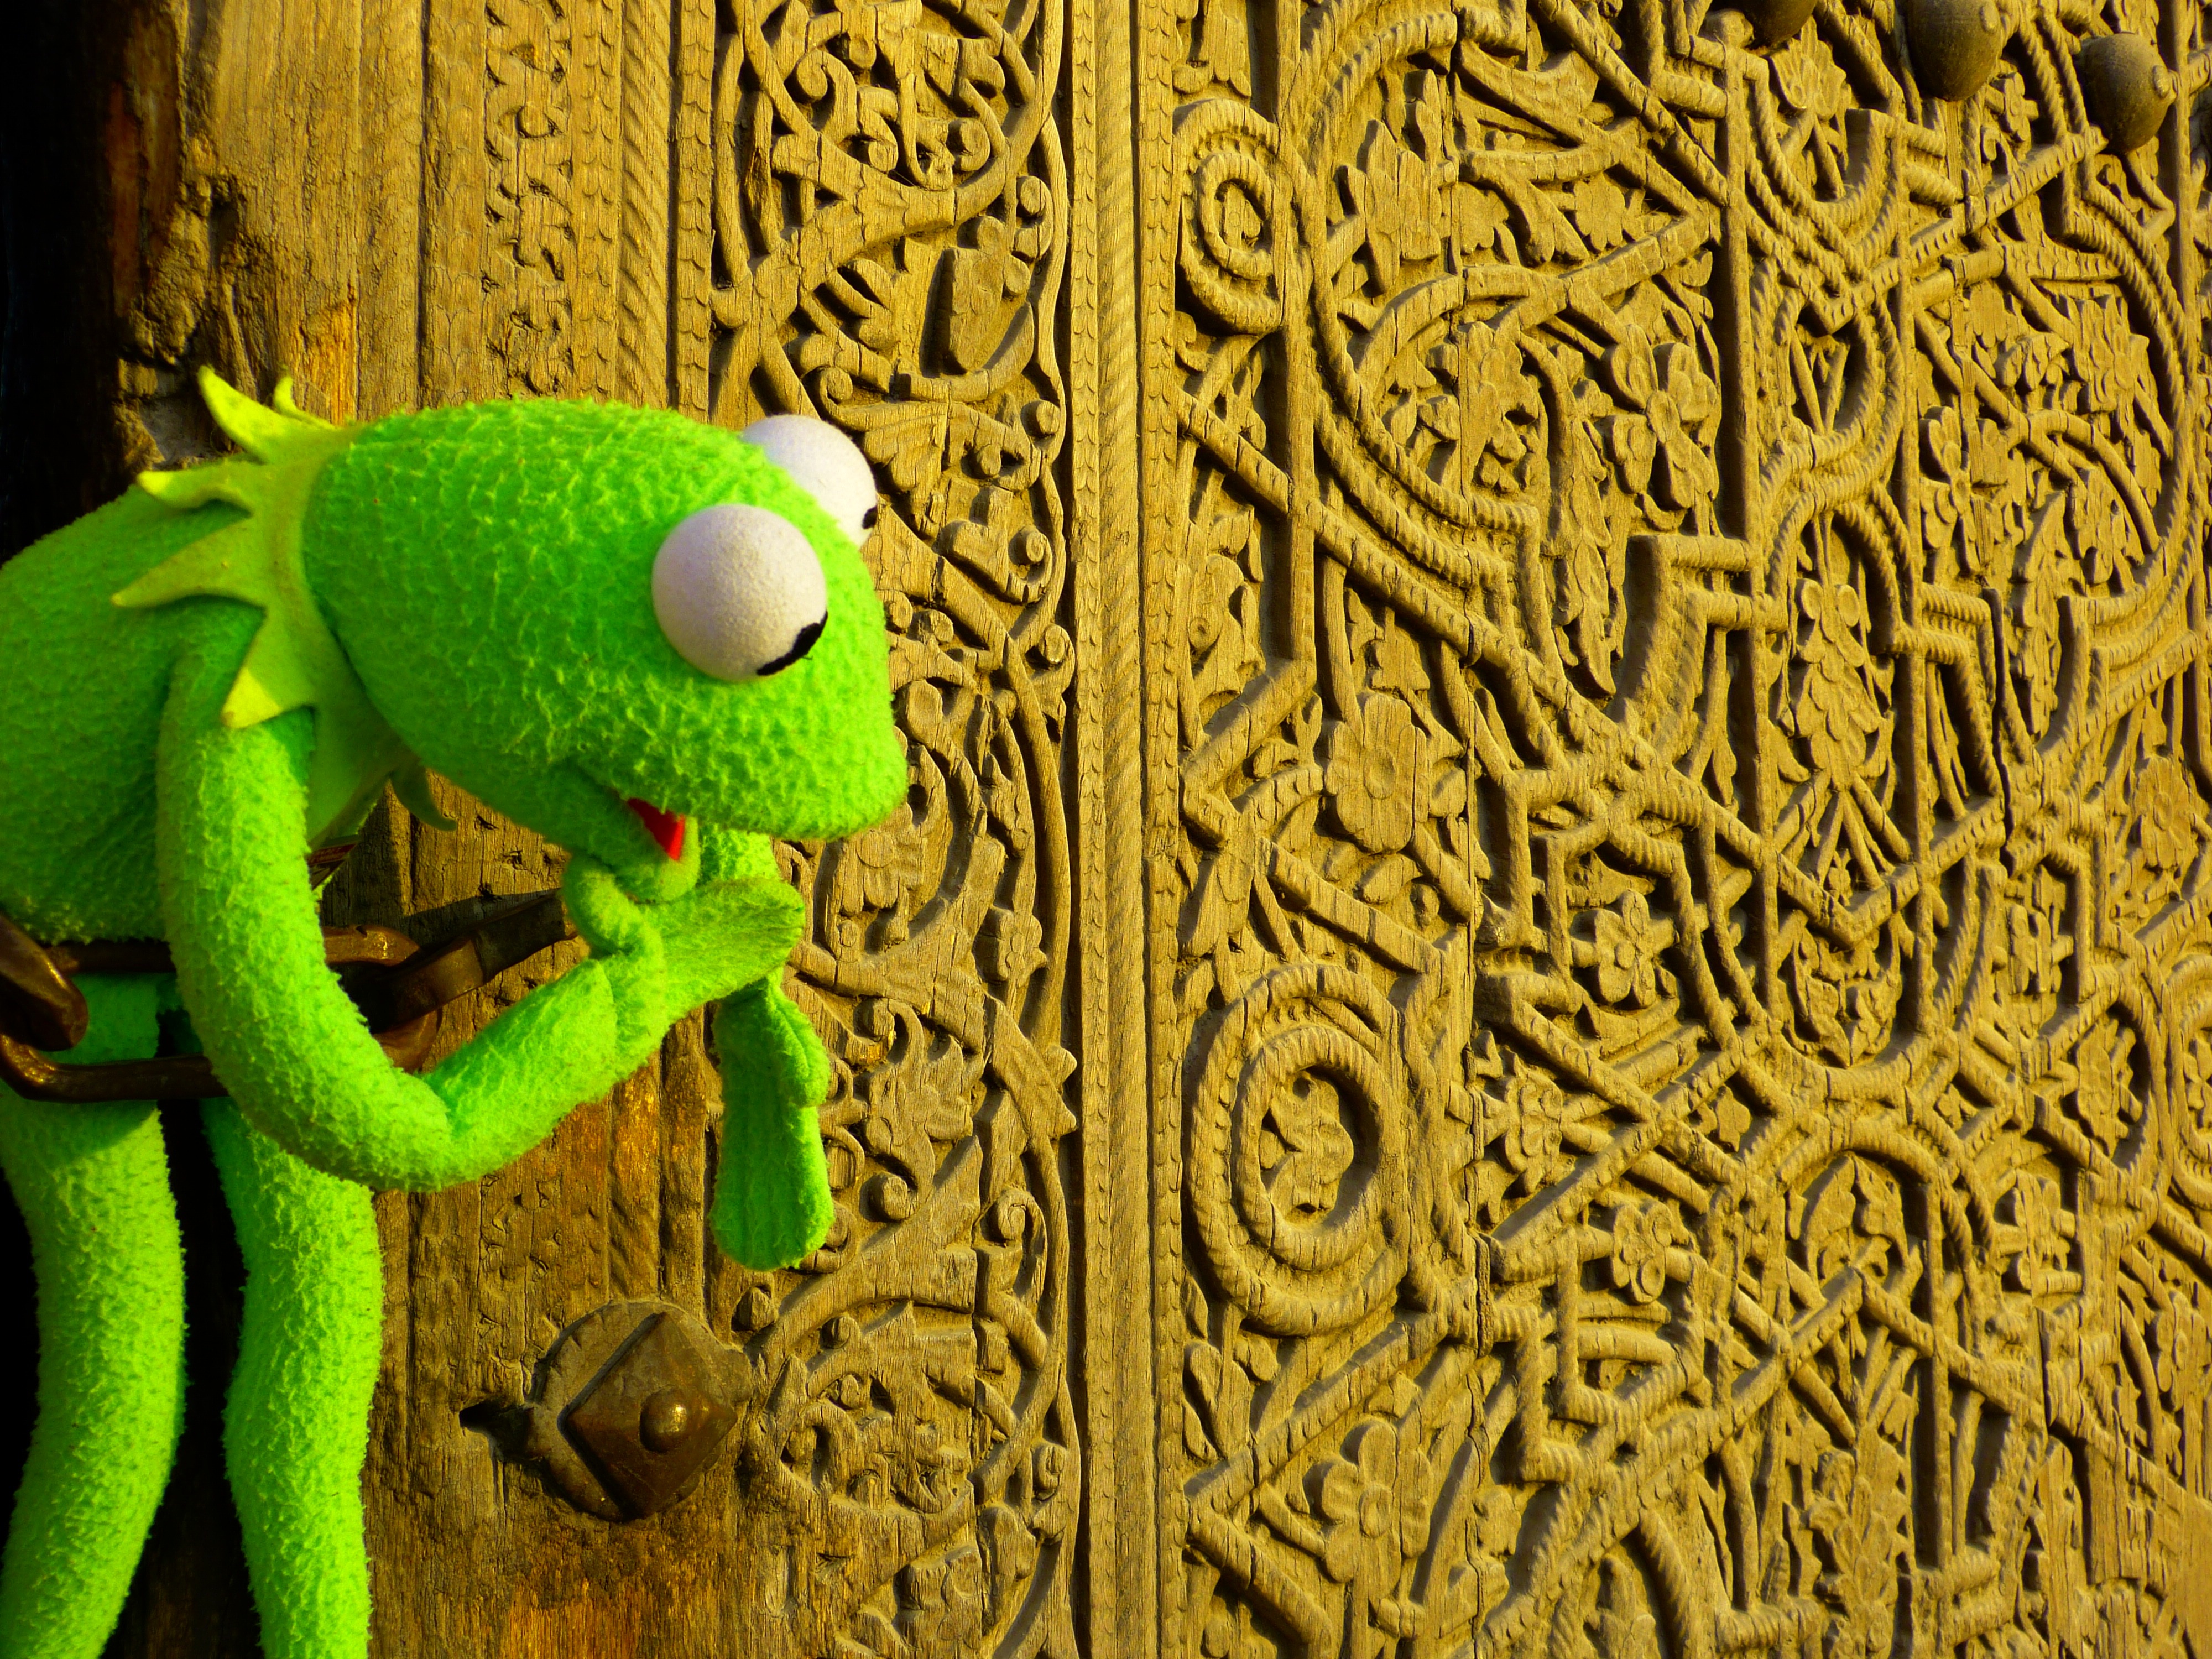
wood, pattern, green, craft, frog, yellow, door, toy, art, look, carving, kermit, marvel, arts crafts, arts and crafts, woodworks